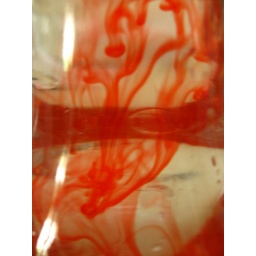
red and yellow dye in water